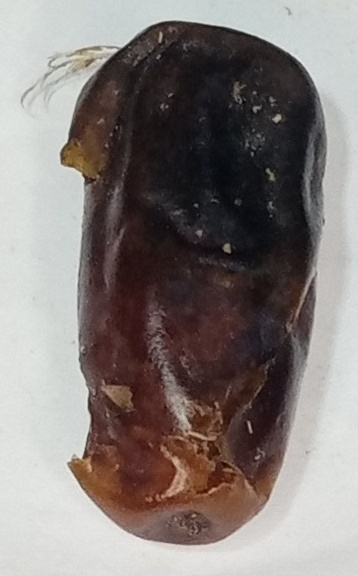
Variety: gajar
Size: medium
Grade: grade-2